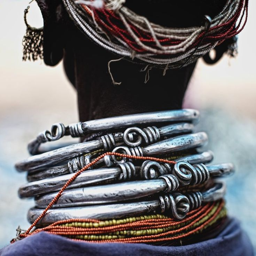
details from a woman 's necklaces .